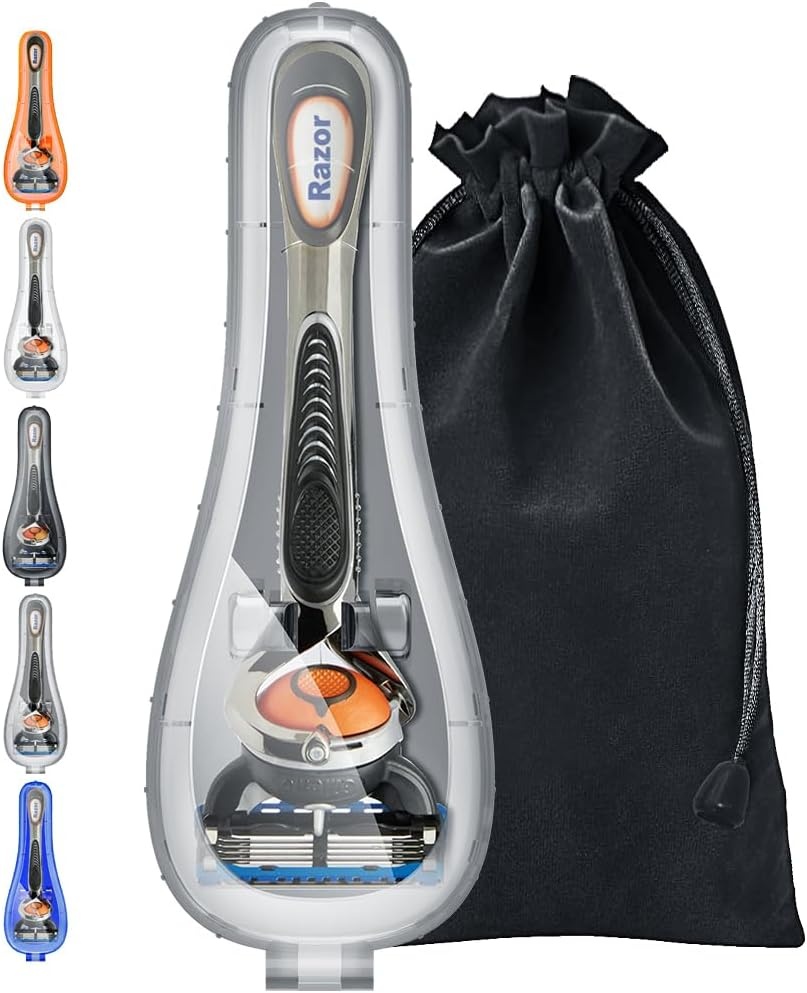
Razor Case Compatible with Gillette Proglide Fusion Men's Razor, Travel Protector Case with Carrying Bag - Gray
Overview Brand : Enerfort Number of Blades : 1 Unit Count : 1.00 Count Special Feature : Compact Number of Items : 1 About this item Razor Travel Little Lifesaver: Razor Travel Case + Storage Bag, dual protections, This razor case are perfect to hold your razor and protects the blades and you from getting nicked, keep your razor from being exposed to dust and contaminants, and stays closed properly. excellent product for travel, camping, hiking or business trip, It does have openings for water to fall out while the razor dries if it does get put in while wet, No more worrying about moisture and rust! (Appreciated). Keep Razor Clean & Safety: This Razor Travel case is made of durable plastic and is of good quality, and since it's clear, you can still admire it even when it's stored, Case bottom designed with hole for water to quickly remove extra water and keep the razor and bag dry, premium housing can withstand impacts or scratch and makes it easily survive everyday usage, It has a holder inside that keeps your razor snug and from shaking around. Every single detail we made uniquely is to ensure to present the best quality of razor travel case in the market Easy to Use: The razor case secure snap closure keeps your razor safe and sound during your travels, preventing any accidental nicks or cuts. Plus, the case is easy to clean, just a quick wipe down with a damp cloth keeps it looking fresh. The travel razor case features an easy-open, hinged flip top, you can press the areas of bottom razor cover where the latches are, and then lift the top case. Compatible with most manual razor systems Easy to Carry: The case itself is compact and lightweight, easily fitting into your luggage or backpack without adding any bulk, and also it won't occupy the extra weight in your luggage, the final result is worth celebrating, gentle touch feeling, the smooth appearance case fits easily into bag or suitcase while you are in traveling, makes a big difference in the convenience and hygiene of your travel routine. Razor Travel Essential: This travel case is a must-have for any frequent traveler who wants to keep their razor-protected and hygienic. It's a simple, well-designed product that does exactly what it promises. If you are like me and always find your razor the hard way when you travel, this is what you need. A great solution when you want to carry razor. Compatible with Gillette Fusion, Proglide, Quattro, Hydro, Dorco Pace,Wilkinson Sword etc.
Brand: Enerfort
Category: Health & Beauty > Personal Care > Shaving & Grooming > Electric Razor Accessories